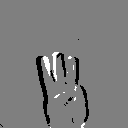
ASL letter: w